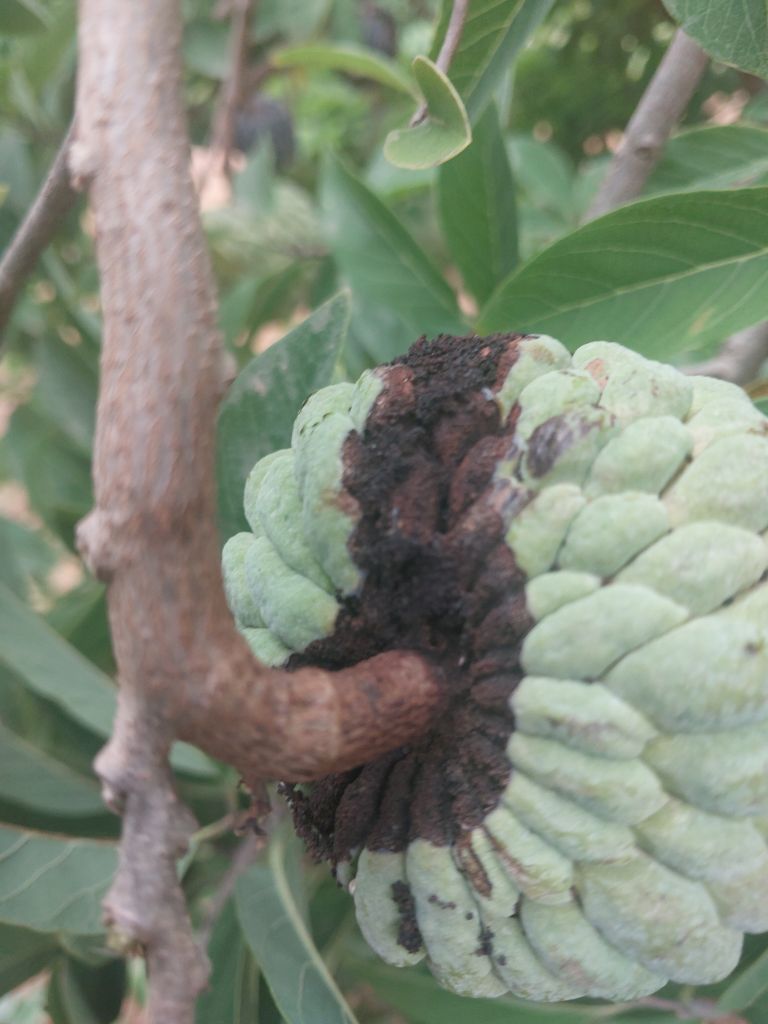
Disease label: Diplodia Rot